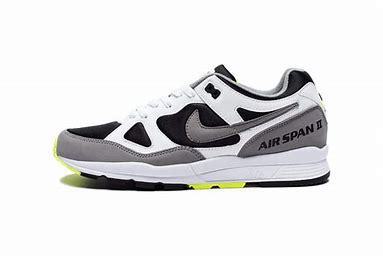
Brand: Nike
Model: Air Span Ii